Esso Standard Oil Service Station (Little Rock, Arkansas)

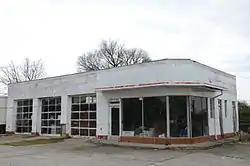

The Esso Standard Oil Service Station is a former automobile service station at 1600 West 3rd Street in Little Rock, Arkansas. It is a single story rectangular building, built out of concrete blocks and finished with a baked enamel on steel exterior. It has three service bays on the left side, with original overhead glass-paned doors, and an office and sales space on the right side. The right side has a short canopy protruding from it, also built of concrete with a baked enamel finish. Built in 1957, it is a rare mid-century service station in the city.